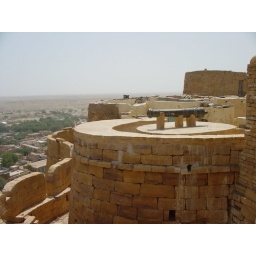
A golden city lost in an ocean of sand. Close to Pakistan